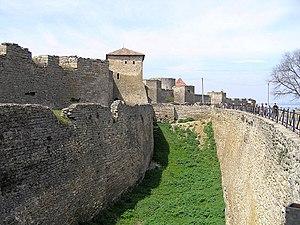
Le Boudjak est une région multi-ethnique de l’oblast d'Odessa en Ukraine. Situé au sud de la Moldavie, entre les bouches du Danube au sud, le liman du Dniestr et la mer Noire à l’est, le Boudjak n’est relié au reste du territoire ukrainien que par une route qui doit traverser le territoire moldave et par un pont qui traverse la passe du Dniestr reliant le liman du Dniestr à la mer Noire.